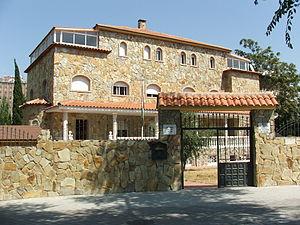
Délegation génerale de Palestine à Madrid - Espagne